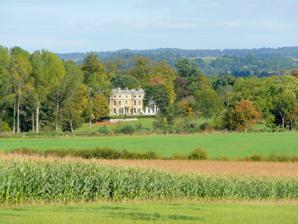
Building: Wormington Grange
Country: United Kingdom
Year built: 1779
Country house in Stanton, Gloucestershire, England Wormington Grange Location in Gloucestershire General information Location Gloucestershire Country England Coordinates 52°00′35″N 1°56′00″W / 52.0096°N 1.9332°W / 52.0096; -1.9332 Designations Grade II* Listed Building Wormington Grange is a Grade II* listed country house in the civil parish of Stanton , Gloucestershire , England. It lies one mile (1.6 km) south of the village of Wormington . Although the lodge appears to be of Tudor origins it is actually from the Regency period and concurrent with the Regency phase of the estate, the main house was constructed in the 1770s for Nathaniel Jeffreys. It is built of stone with a slate roof. An enlargement occurred in 1826-27 for Josiah Gist by Henry Hakewill . In the 1920s, Sir G. Dawber provided minor alterations for Mrs. Clegg. A. S. G. Butler made other changes in the mid 20th century. The full-height bow windows are attributed to Anthony Keck who was the original architect of outstanding Doric columns reminiscent of the classical Greek Temple on the Ilissus.  The later additions by Hakewill included notable pilasters , particularly in a dining-room, built in the new east wing, adjacent to a grand entrance hall with ionic columns. The house was later lived in by General Hastings Ismay, 1st Baron Ismay , KG GCB CH DSO PC DL , who remodelled the north side servants' quarters to Butler's design in 1947.  Hakewill's stables nearby were neo-classical after Sir Hans Sloane 's inspirational style. The Cleggs completely re-designed the gardens to which wrought iron front gates, designed by Norman Jewson appeared in about 1930. The limestone and Sussex bond brickwork stable block, which has a slate roof, was added 1827. The central store room is of two storeys with single story wings containing the horse boxes. Workshops in the stable block were used by John Evetts, the Landmark Trust furnishing manager and the grandson of Hastings Ismay, who lived in the house from the 1970s until its sale, following an auction of contents, about 2022. References